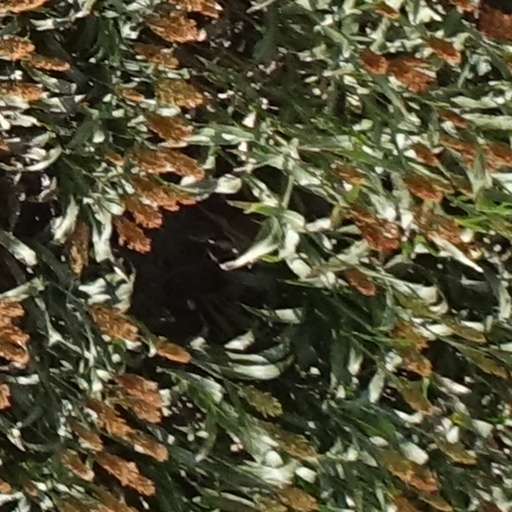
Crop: sorghum